Erlinda Fadera-Basilio

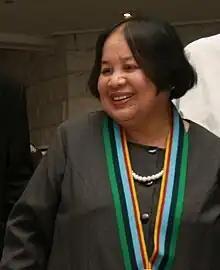

Erlinda Fadera-Basilio (born 1944) is a Philippine diplomat who has been the Ambassador of the Philippines to China.